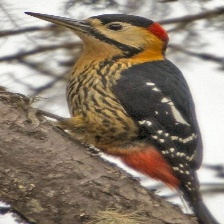
Species: DARJEELING WOODPECKER
Scientific name: DENDROCOPOS DARJELLENSIS